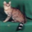
Label: cat